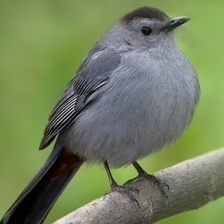
Species: GRAY CATBIRD
Scientific name: DUMETELLA CAROLINENSIS